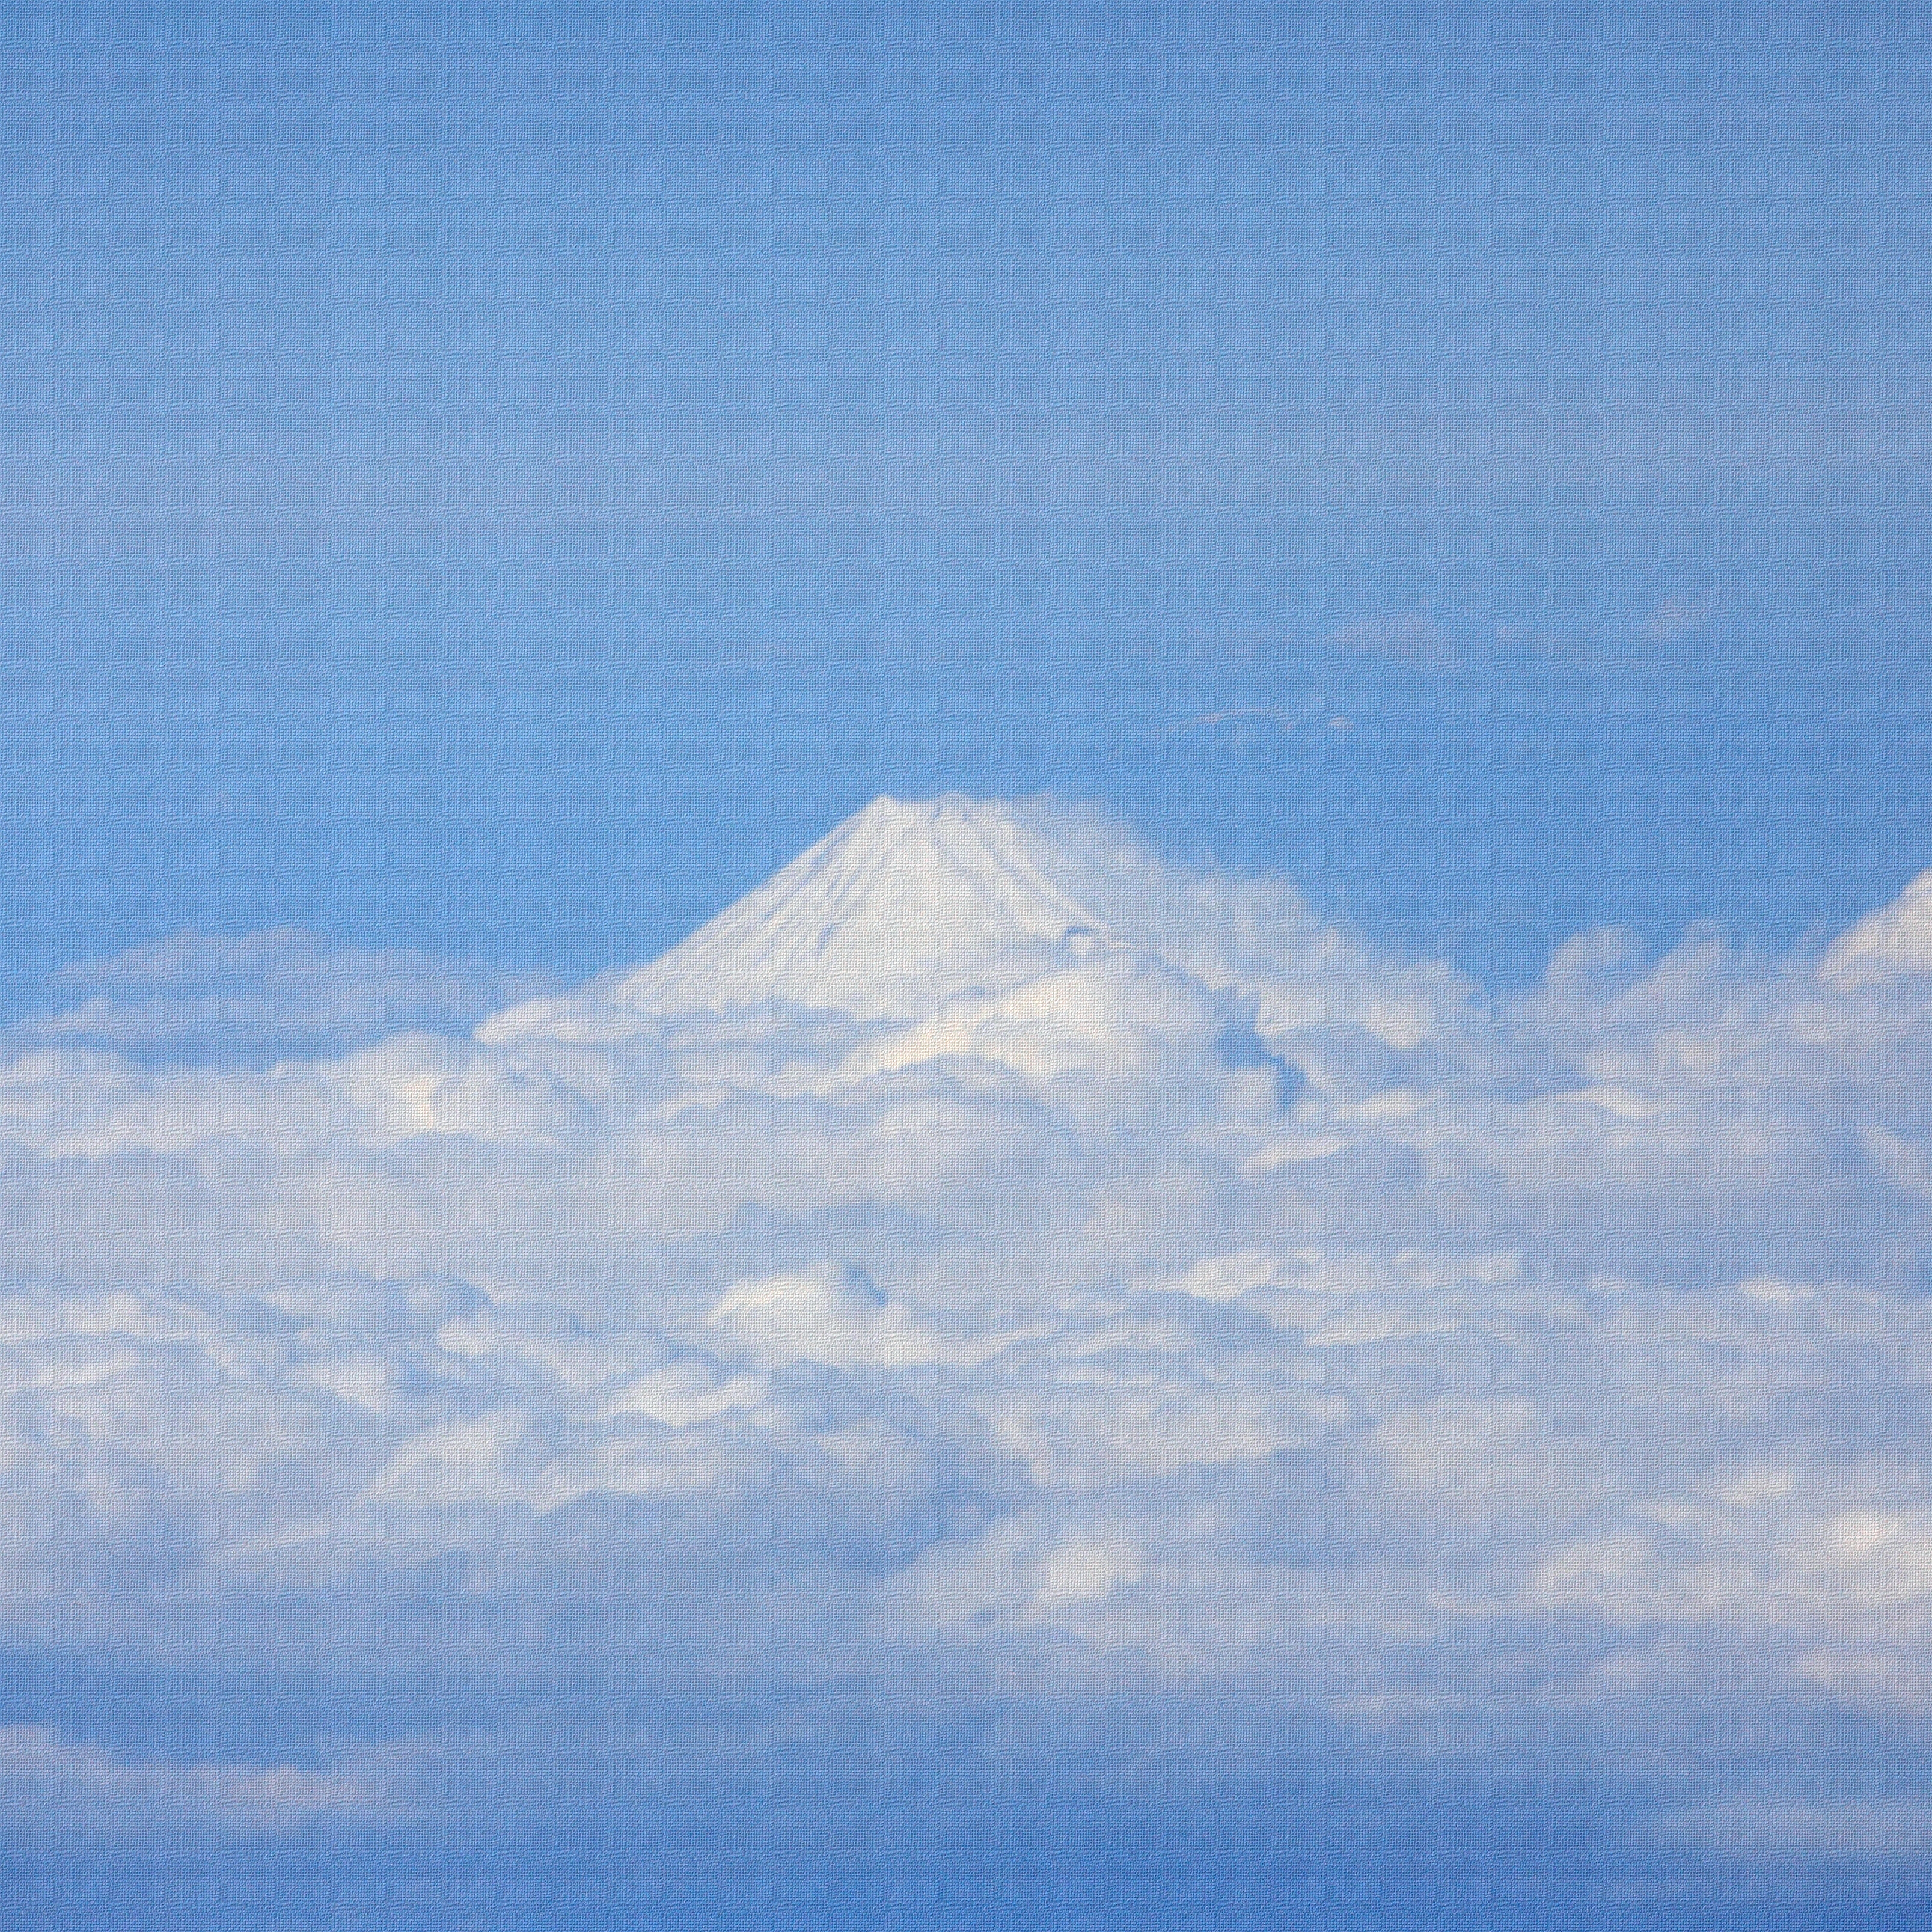
sea, ocean, horizon, mountain, cloud, sky, atmosphere, high, cumulus, arctic, plain, plateau, 5d, hires, fuji, markii, hi, res, resolution, fujiyama, tundra, arctic ocean, atmosphere of earth